Longmoor Downs railway station

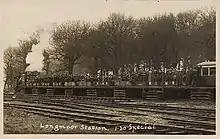
Longmoor_Downs_railway_station

Longmoor Downs railway station is a former railway station, on the Longmoor Military Railway serving Longmoor Military Camp. The station was the Southern terminus of the original standard gauge railway opened in stages between 1907 and 1908.